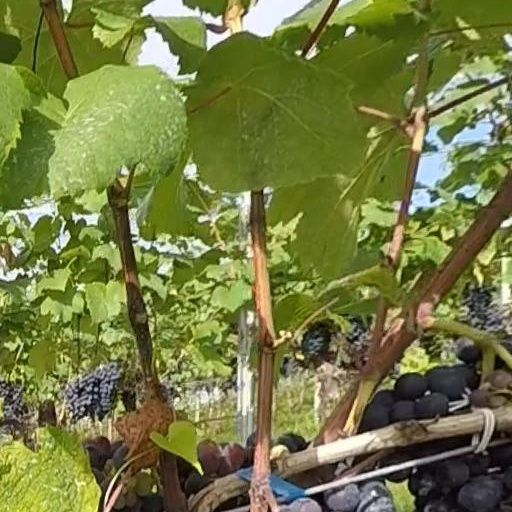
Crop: grape